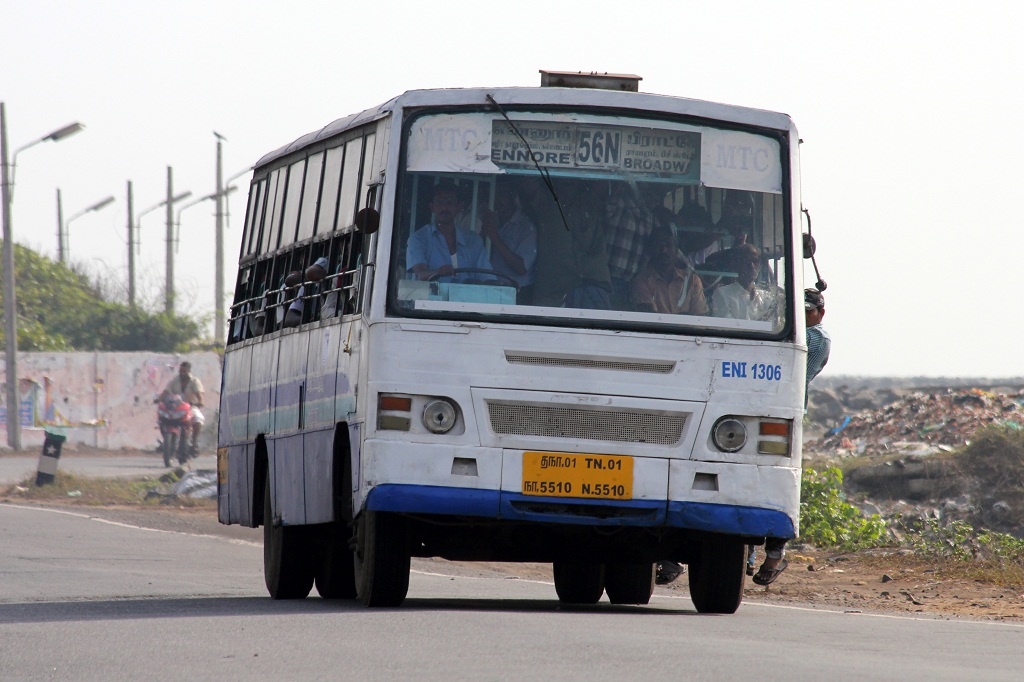
A Metropolitan Transport Corporation bus operating route 56N